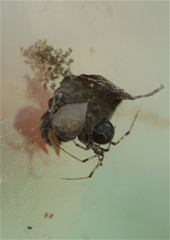
Species: Parasteatoda_tepidariorum